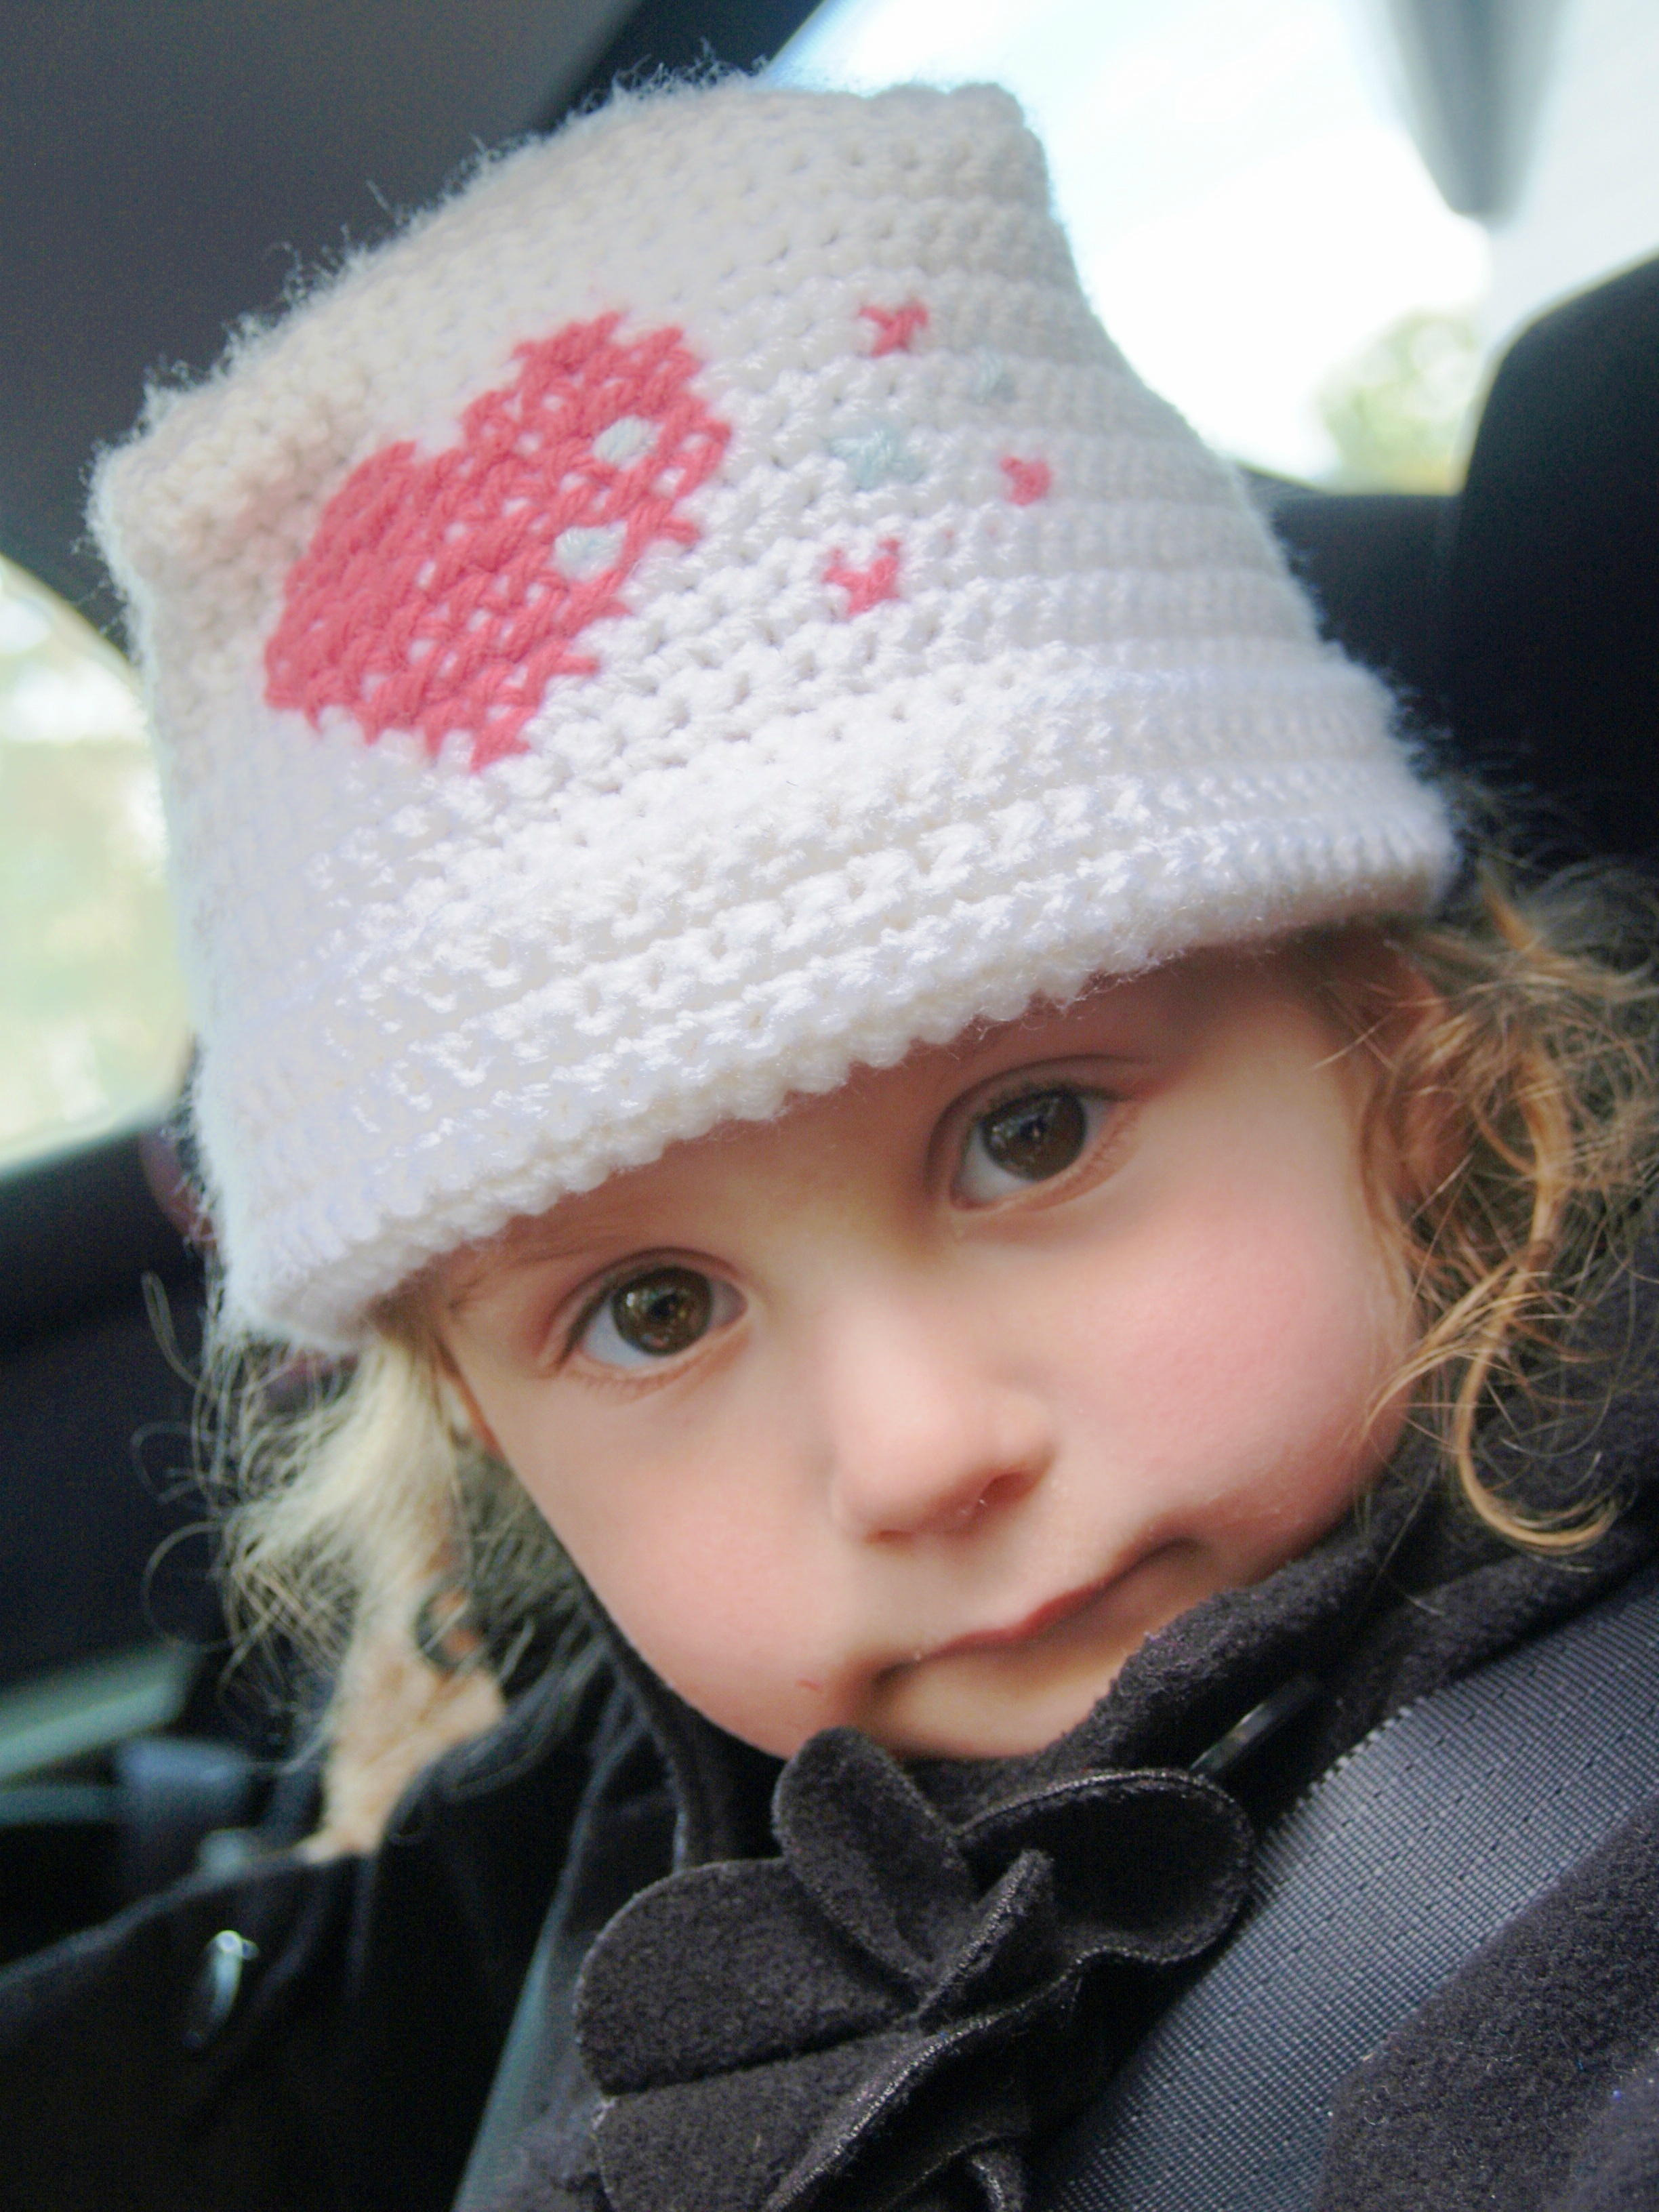
girl, white, kid, cute, looking, female, heart, young, sitting, child, hat, clothing, pink, headgear, crochet, knitting, face, art, infant, toddler, cap, head, little, expression, pretty, organ, car seat, attractive, daughter, solemn, little girl, brown eyes, fashion accessory, knit cap